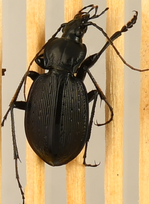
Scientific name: Carabus goryi
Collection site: Great Smoky Mountains National Park NEON (GRSM), plot GRSM_012